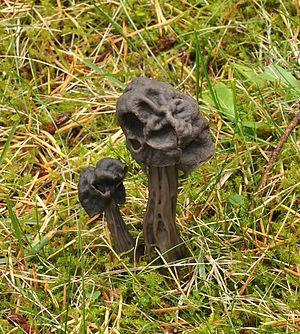
Une Helvelle lacuneuse (Helvella lacunosa).